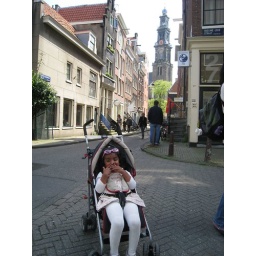
clock tower in the background